Cam Newton

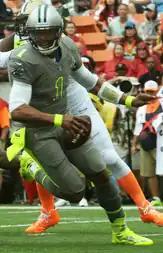

The Panthers recorded their first victory of the season against the Jacksonville Jaguars 16–10. Newton threw for 158 yards and one touchdown. The Panthers played the Atlanta Falcons, losing 31–17 while passing for 237 yards with no passing touchdowns. Newton increased his team's record to 2–5 with a Week 7 win over the Washington Redskins 33–20. He threw for 256 yards and one touchdown, completing 18 of his 23 passes. He also rushed for 59 yards and a touchdown, including one run for 25 yards. This performance brought Cam a passer rating of 127.5, his highest yet. With Carolina's win over the Indianapolis Colts, Newton became the fourth rookie quarterback to pass for over 3,000 yards in his first season, joining Peyton Manning, Matt Ryan, and Sam Bradford. Newton set the NFL rushing touchdown record for quarterbacks on December 4, 2011, rushing for his 13th touchdown of the season in the fourth quarter against the Tampa Bay Buccaneers breaking the record of Steve Grogan set in 1976. The historic performance was part of a career-high three rushing touchdowns, which were part of a 38–19 win. In that game, he also caught a 27-yard pass from wide receiver Legedu Naanee, making him a triple threat. With his Week 13 performance against the Buccaneers, Newton earned his first NFC Offensive Player of the Week nomination. On December 24, 2011, in a 48–16 victory over the Tampa Bay Buccaneers, Newton threw for 171 yards and three touchdowns and also rushed for 65 yards and a touchdown. In the process, he broke Peyton Manning's record of 3,739 yards passing for a rookie. On January 1, 2012, against the New Orleans Saints, Newton threw for 158 yards and became the first rookie quarterback to throw for 4,000 yards. He finished his rookie season with 4,051 yards, 21 touchdowns, and 17 interceptions. In addition, he rushed 126 times for 706 yards and 14 touchdowns. The 14 rushing touchdowns were an NFL record for rushing touchdowns in a single season by a quarterback. His 706 rushing yards were a rookie record for a single season until Robert Griffin III broke the mark in the next season. Over the course of the season, when Newton had a turnover, the team was 0–10; when he had no turnovers, the team went 6–0.